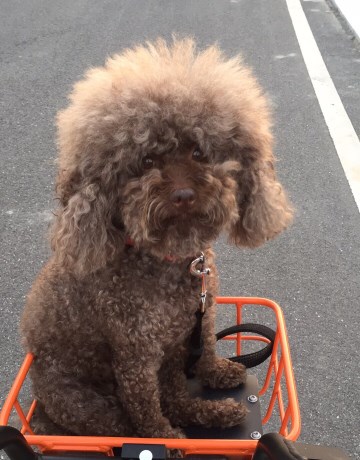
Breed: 7449-n000128-teddy